Museo Nao Victoria

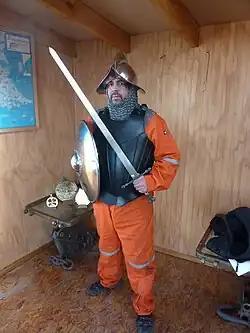
A visitor dressed as a Spanish conquistador, part of the interactive programs in the museum

The main collection of the museum is the full-size replicas of historic ships on display along the Straits of Magellan. Replicas of weapons and ancient navigation tools are also exhibited, as well as copies of documents and books relating to the historic ships and an outdoor shipbuilding workshop.